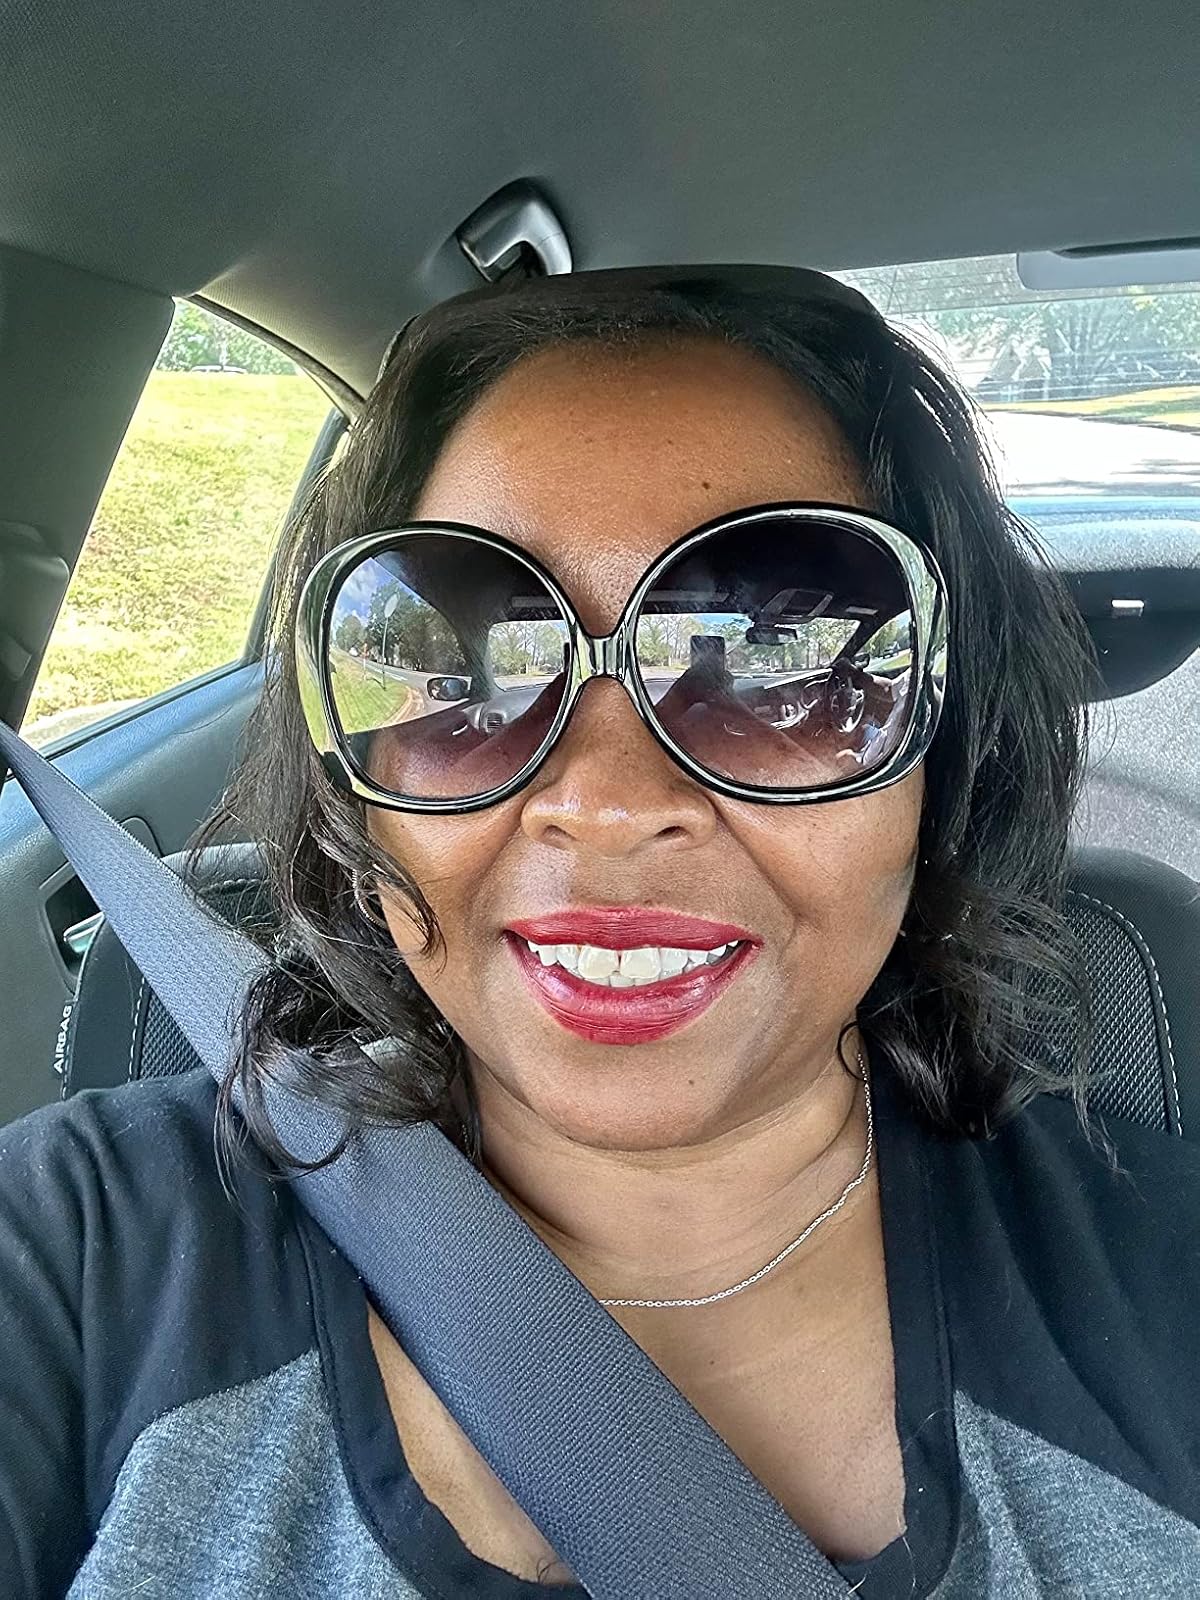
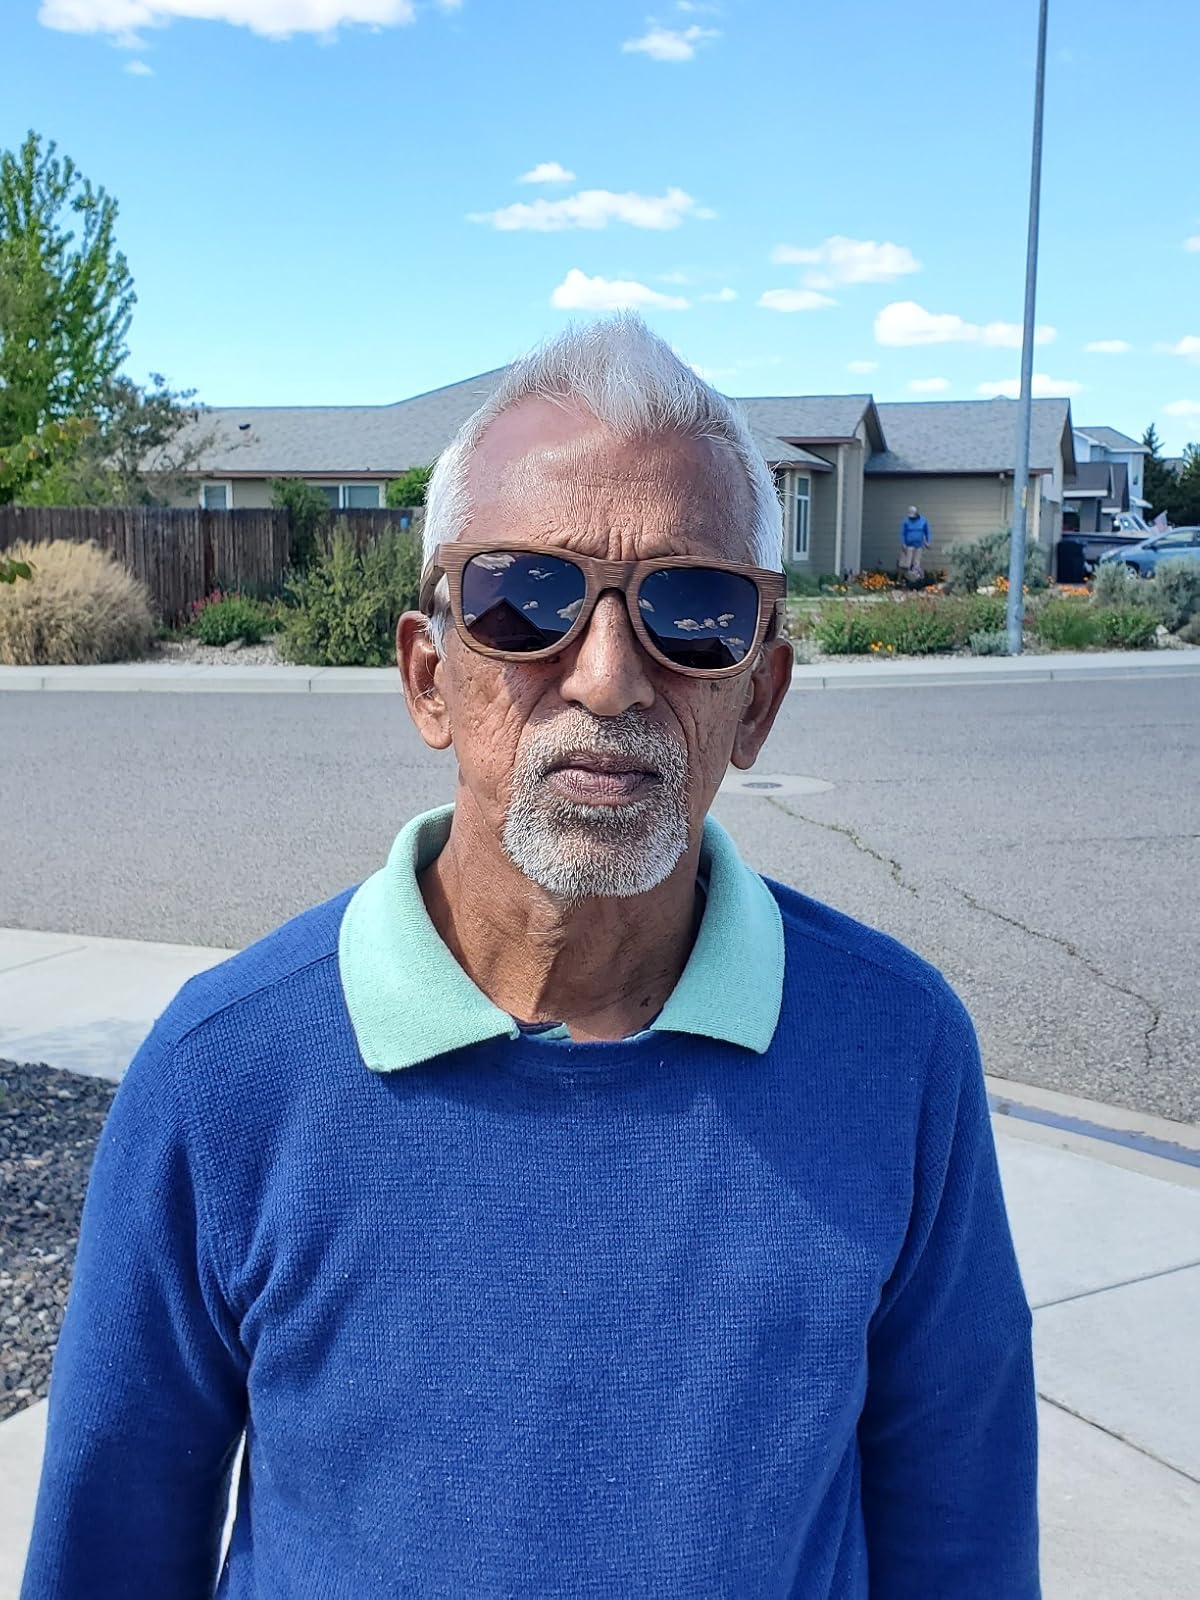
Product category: accessories_sunglasses
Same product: no